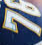
Number: 7